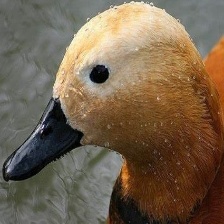
Species: RUDDY SHELDUCK
Scientific name: TADORNA FERRUGINEA
ImageNet parent category: drake